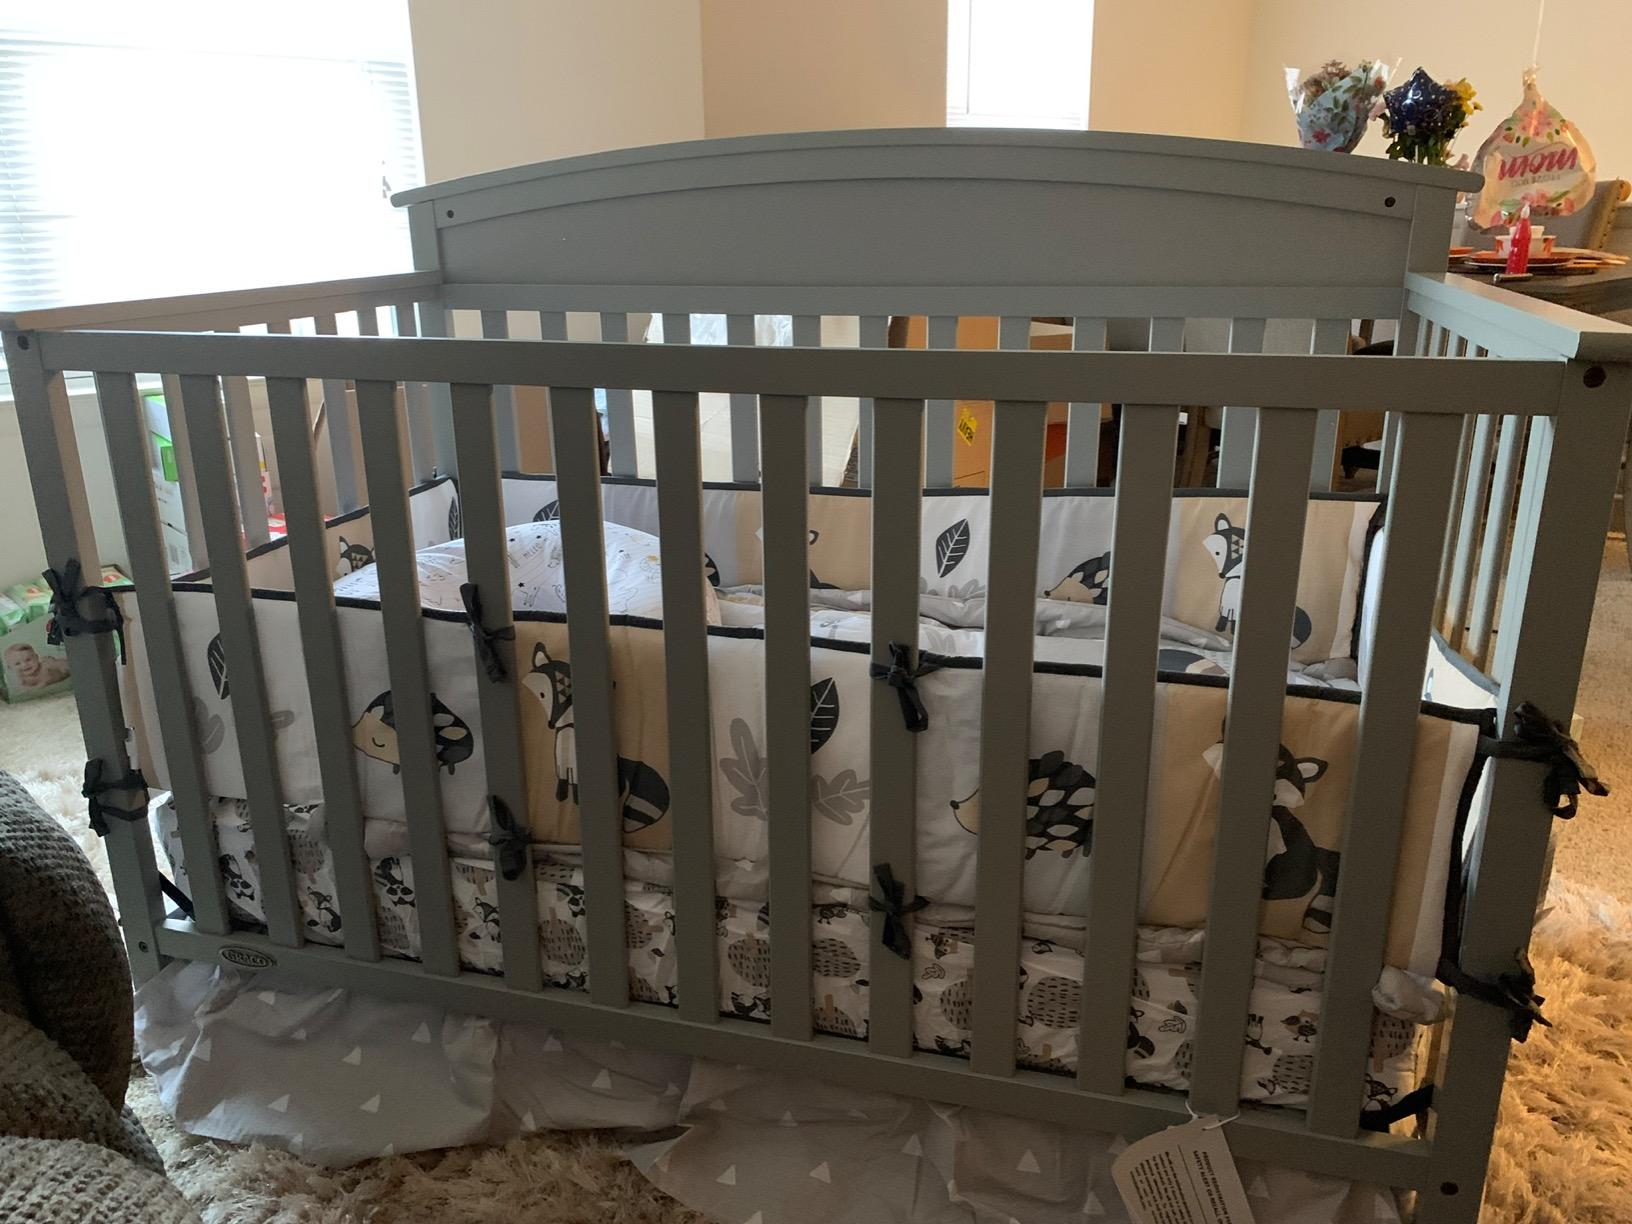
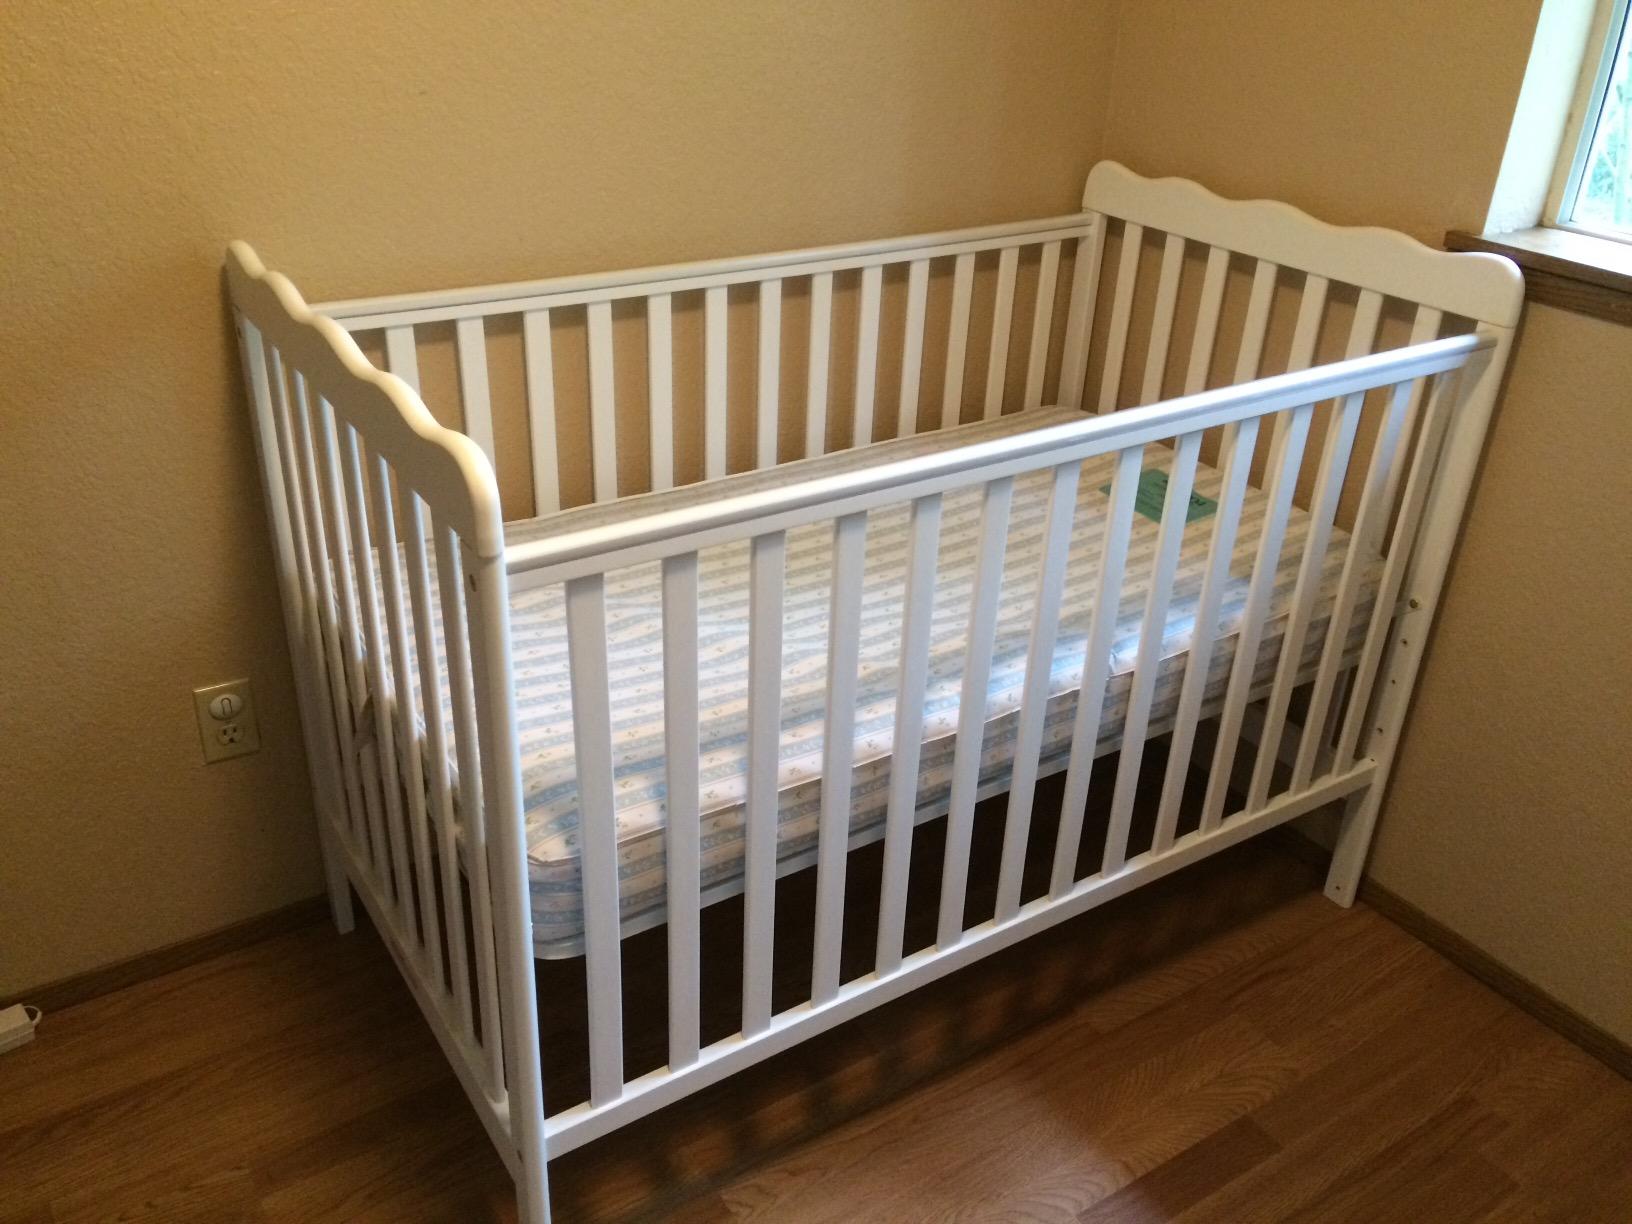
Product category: products_crib
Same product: no